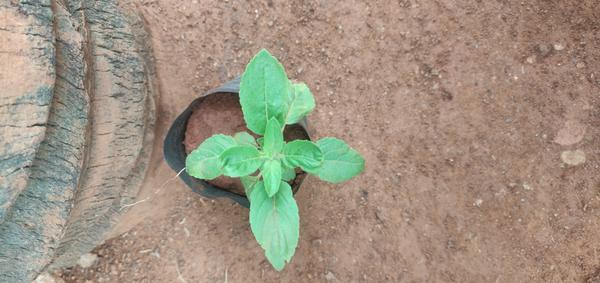
Plant: Tulasi